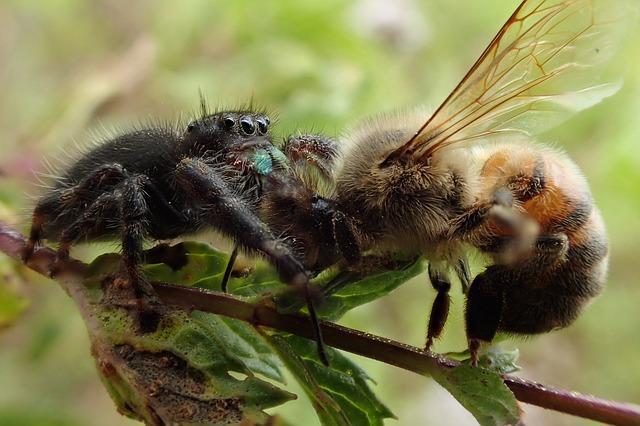
spider